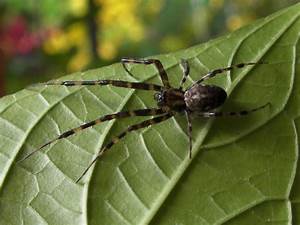
Label: spider